Architecture of Limerick

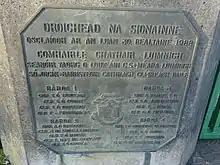
Dedication plaque on Shannon Bridge

The Shannon Bridge is the most recent River Shannon crossing in Limerick city centre. Completed in the late 1980s, it officially opened on 30 May 1988. The bridge links to a relief road that passes through a bird sanctuary and runs around the northern edge of the city. While it is sometimes still referred to as "The New Bridge," it is noteworthy that the Abbey Bridge, crossing the Abbey River, is actually the newer of the two. For a time after its construction, the bridge was also known as "The Whistling Bridge" due to the resonating sound produced by the fencing when winds from the Shannon Estuary passed through. In periods of strong winds, the resulting whistling was notably loud. However, the issue was eventually addressed by adding simple grills, which eliminated the sound.